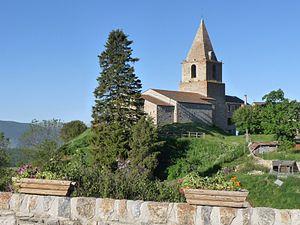
Eglise de Bolquère, P.O., France
L'église Sainte-Eulalie de Bolquère est l'église paroissiale de Bolquère en Cerdagne dans le département français des Pyrénées-Orientales.
Bolquère est une commune française située dans le département des Pyrénées-Orientales, en région Occitanie.